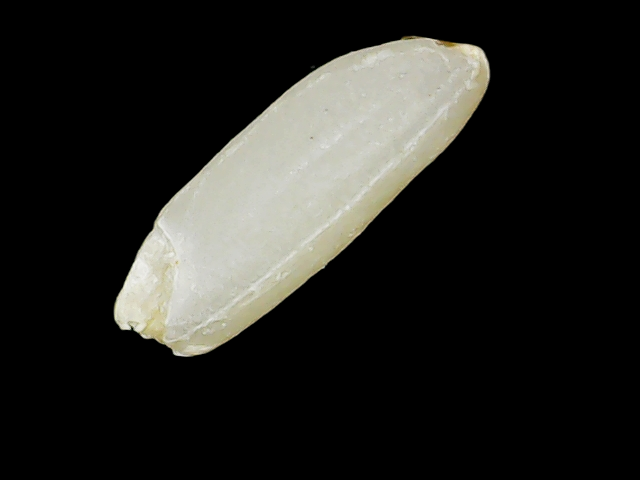
Rice variety: Binadhan12